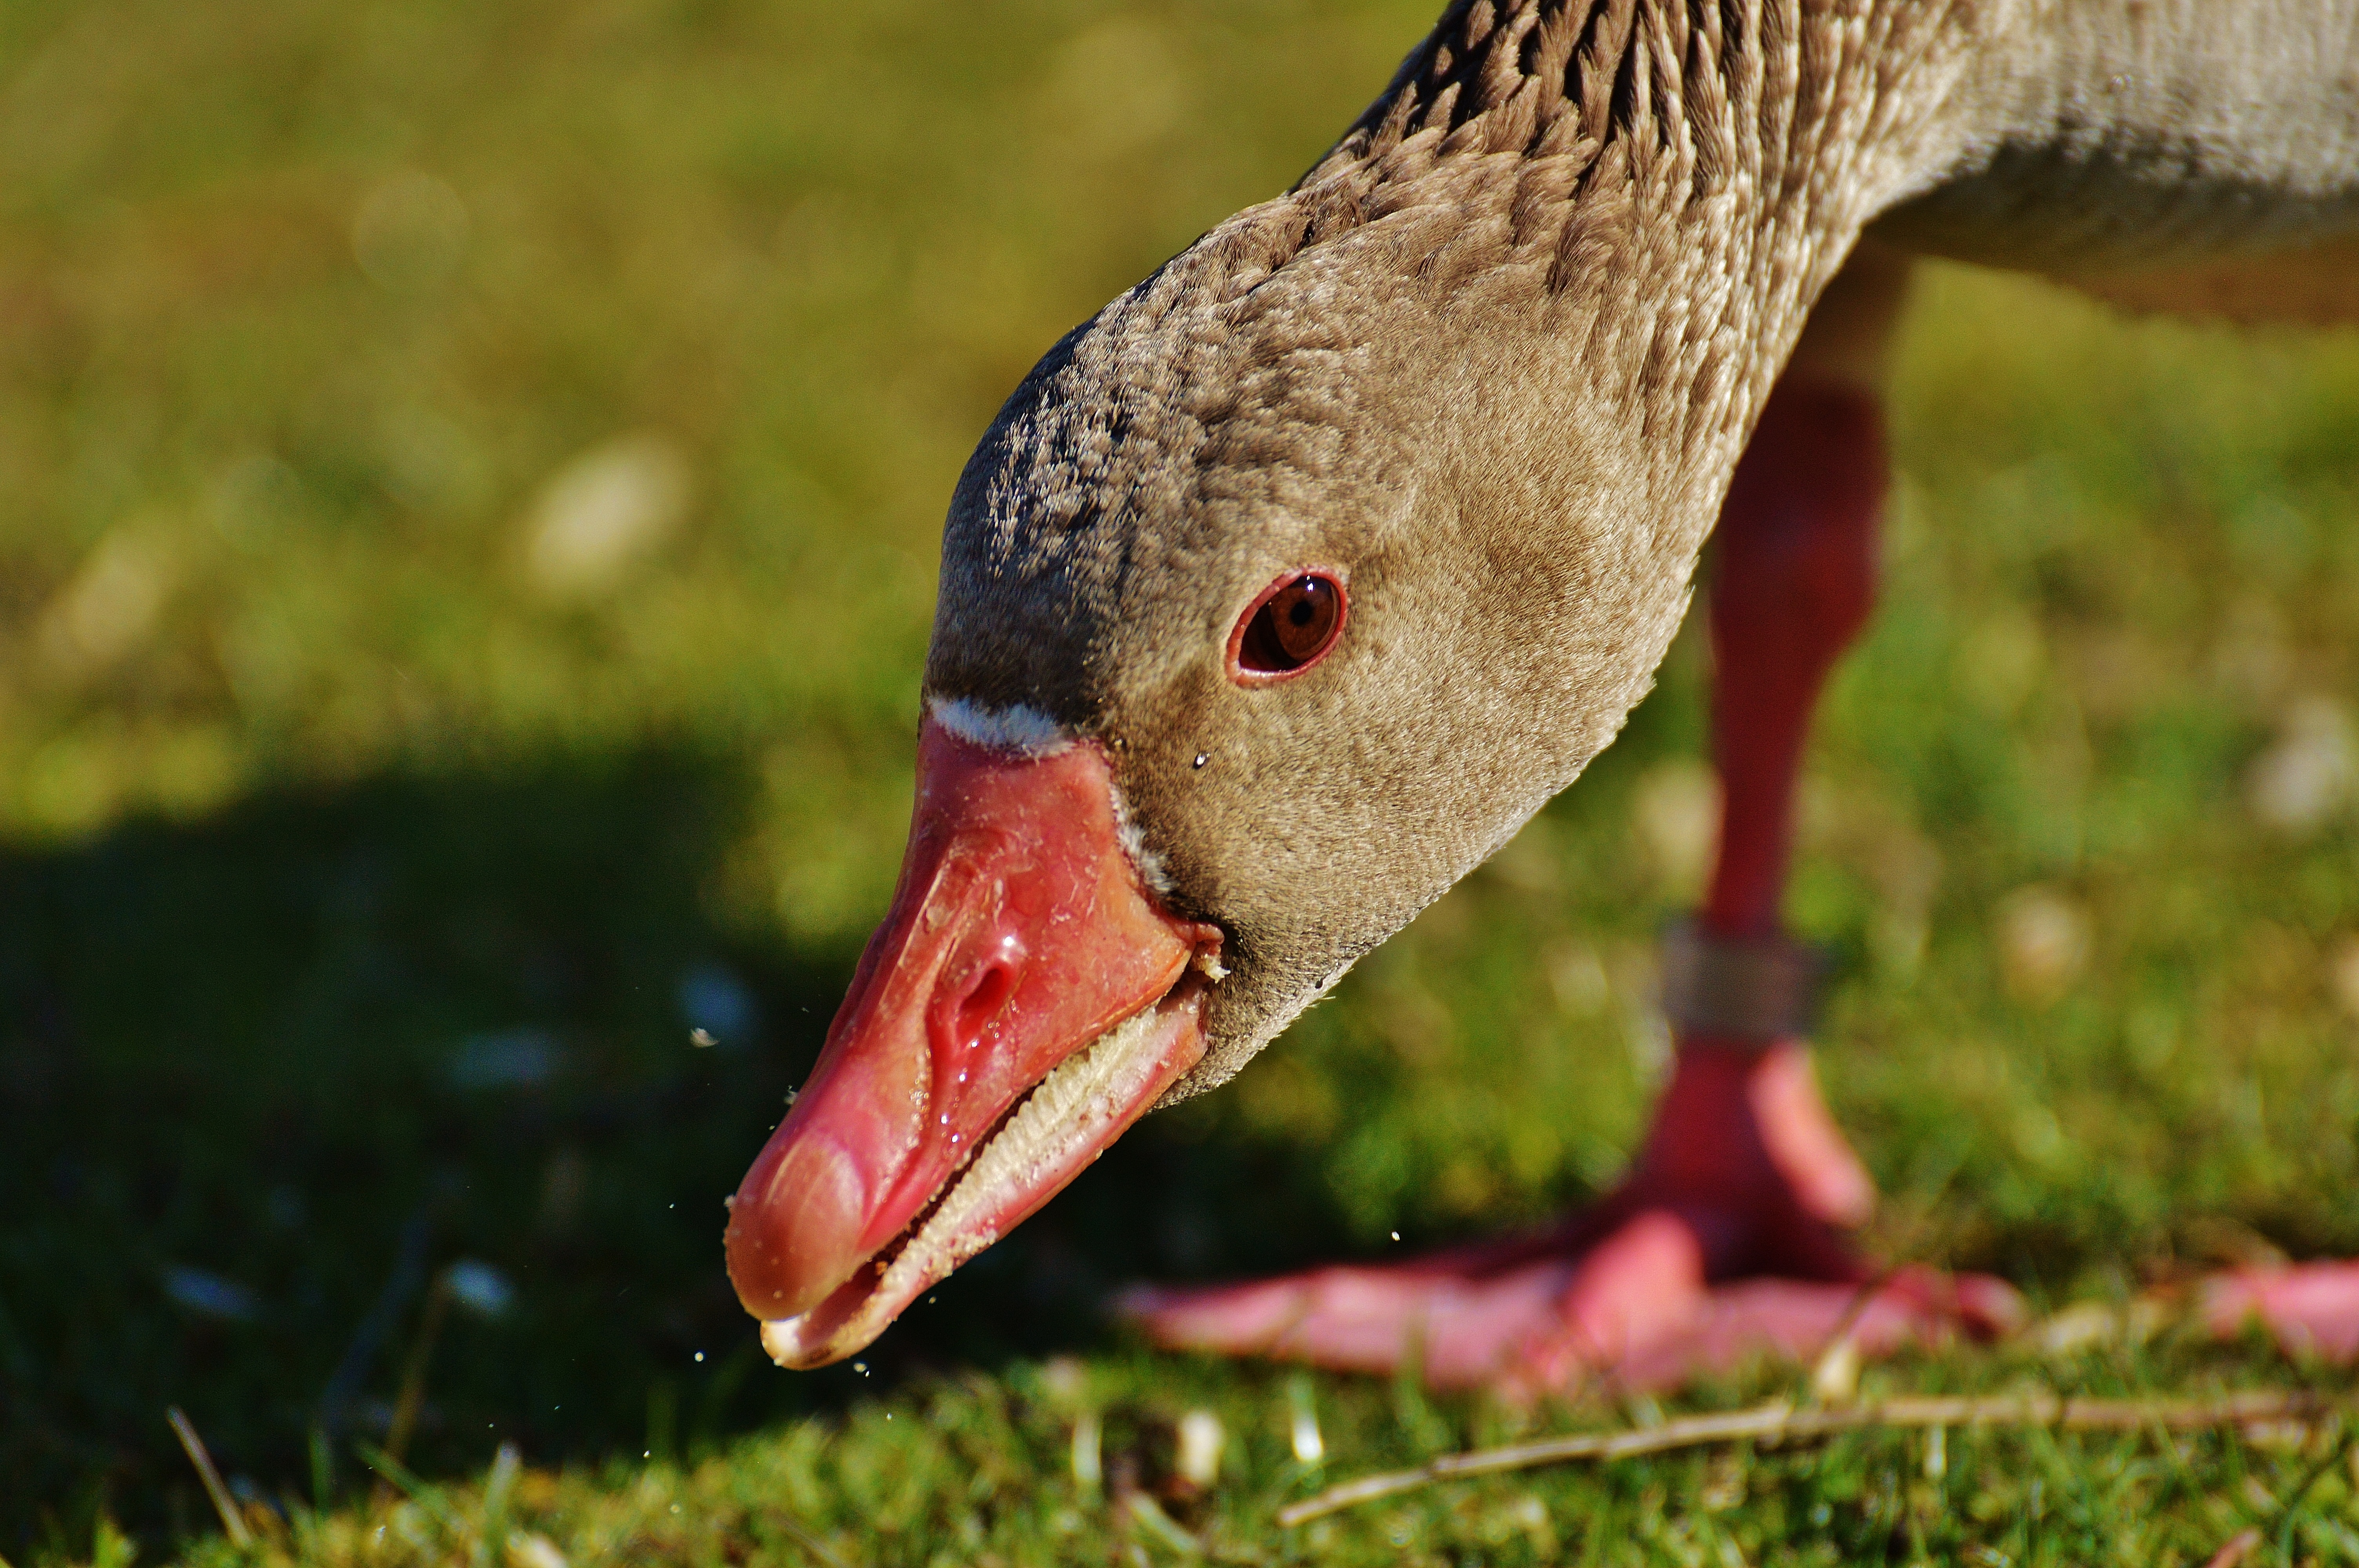
nature, grass, bird, meadow, lake, animal, pond, wildlife, beak, feather, fauna, plumage, poultry, close up, duck, head, goose, vertebrate, bill, waterfowl, water bird, ducks geese and swans